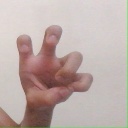
अक्षर: छ